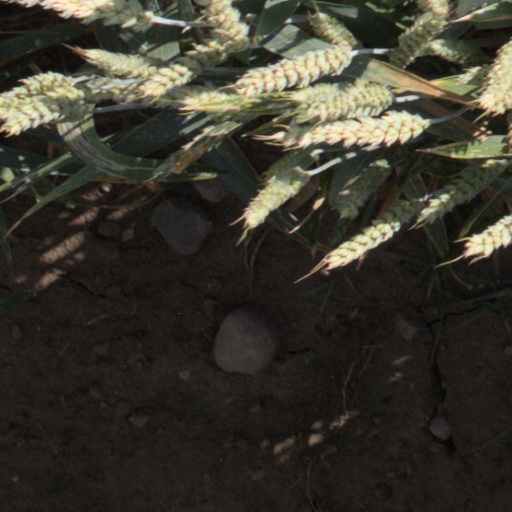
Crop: wheat